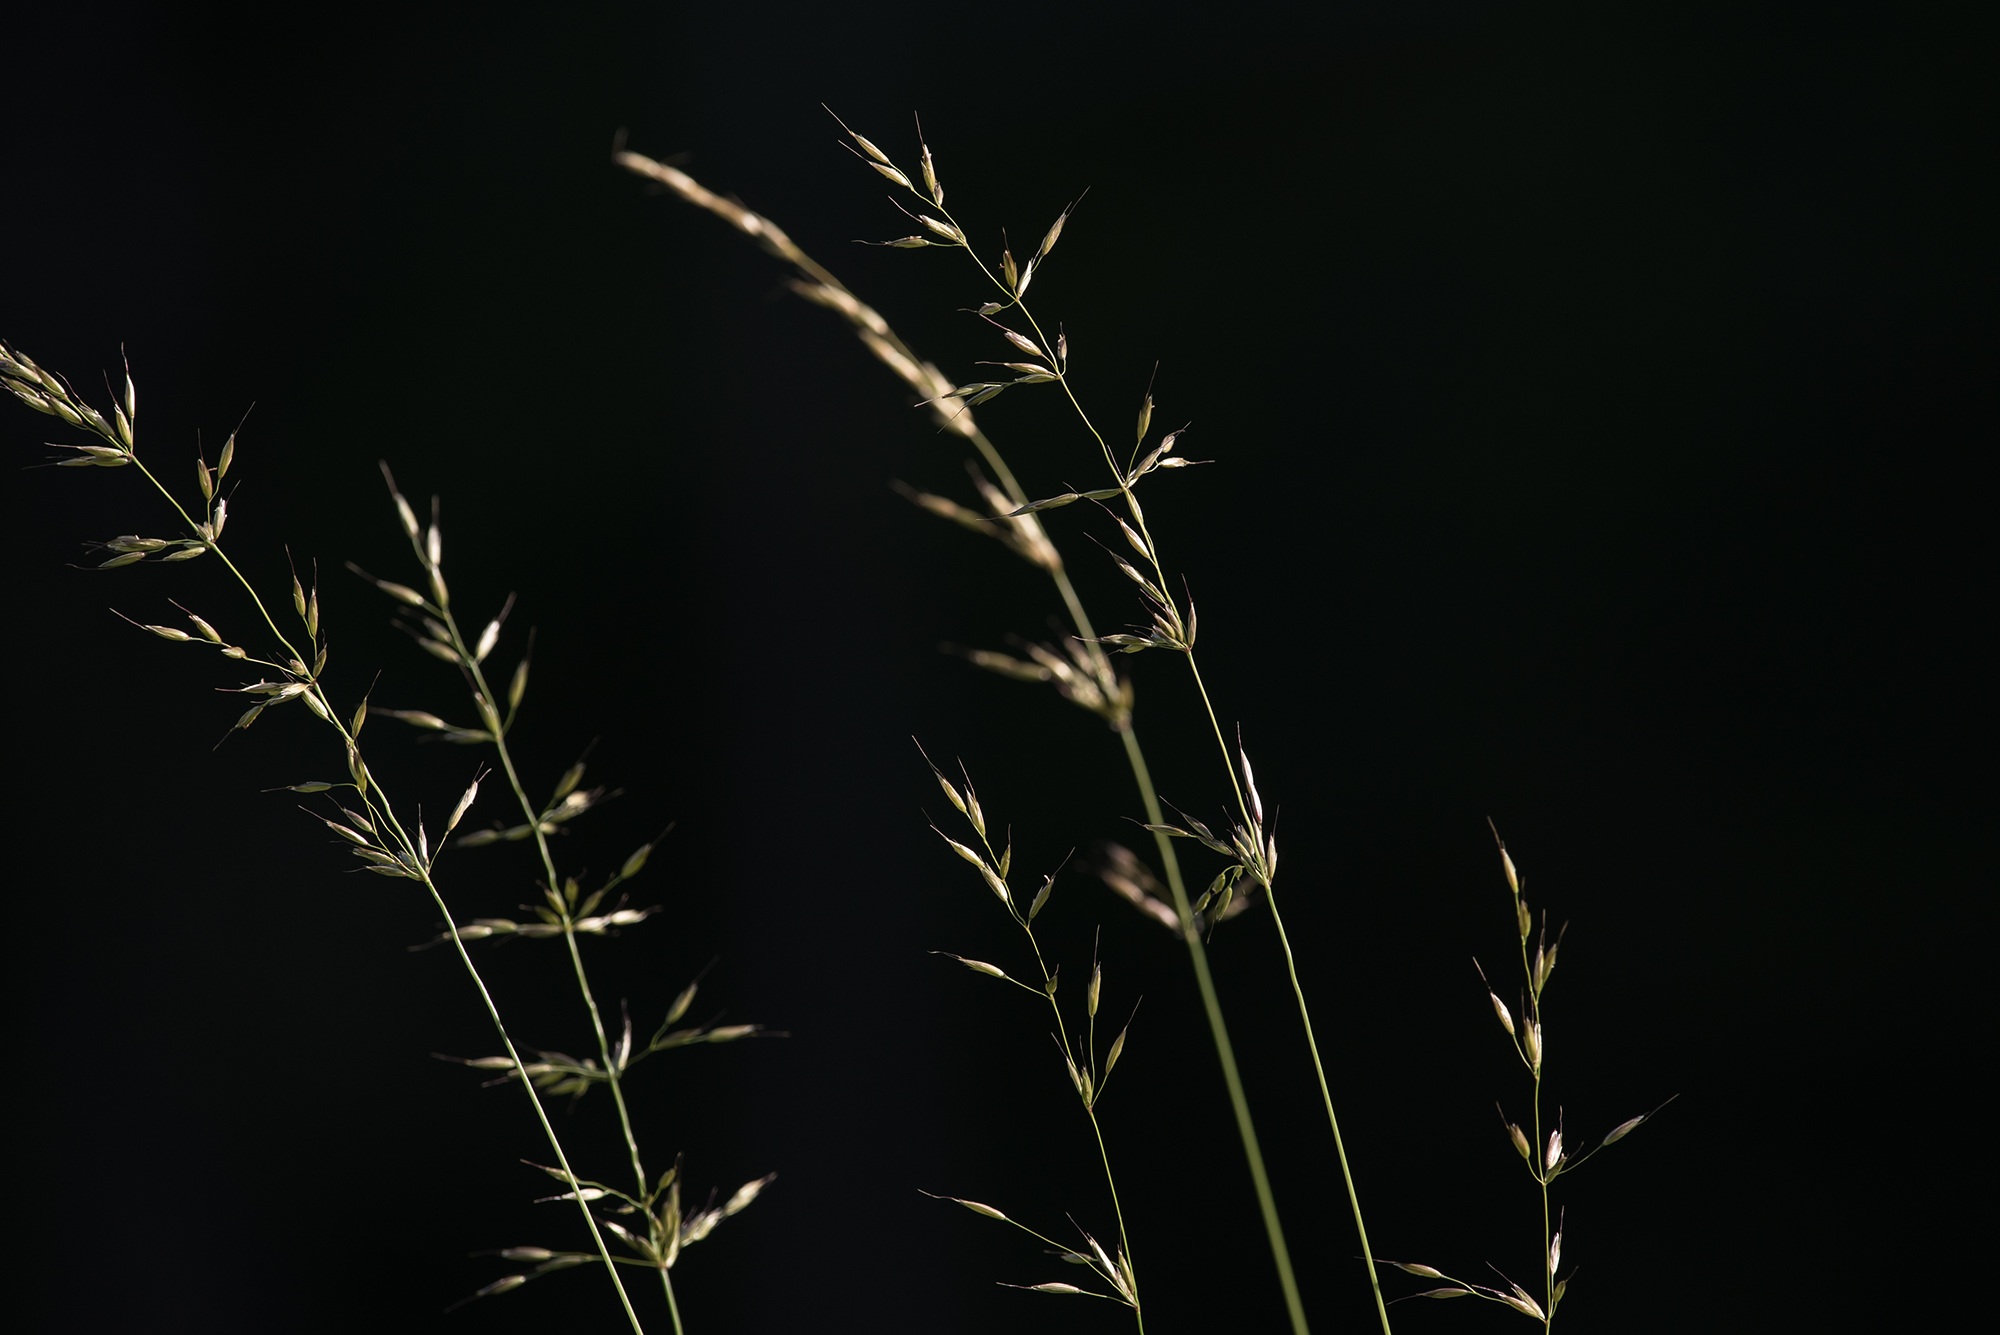
nature, grass, branch, light, black and white, plant, sky, field, night, sunlight, flower, summer, twilight, green, darkness, close, seeds, grasses, flowering plant, grass ear, tiresome, monochrome photography, grass family, plant stem, land plant